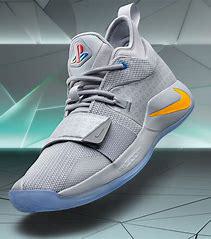
Brand: Nike
Model: Pg 5